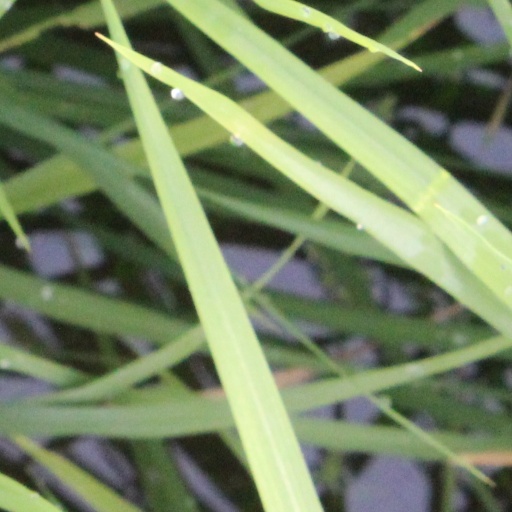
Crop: rice